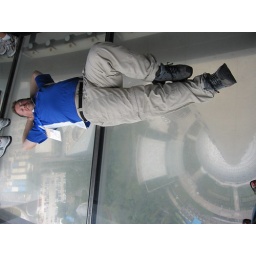
glass floor several floors above ground level for throat swallowing view. Not suggest for height fear.